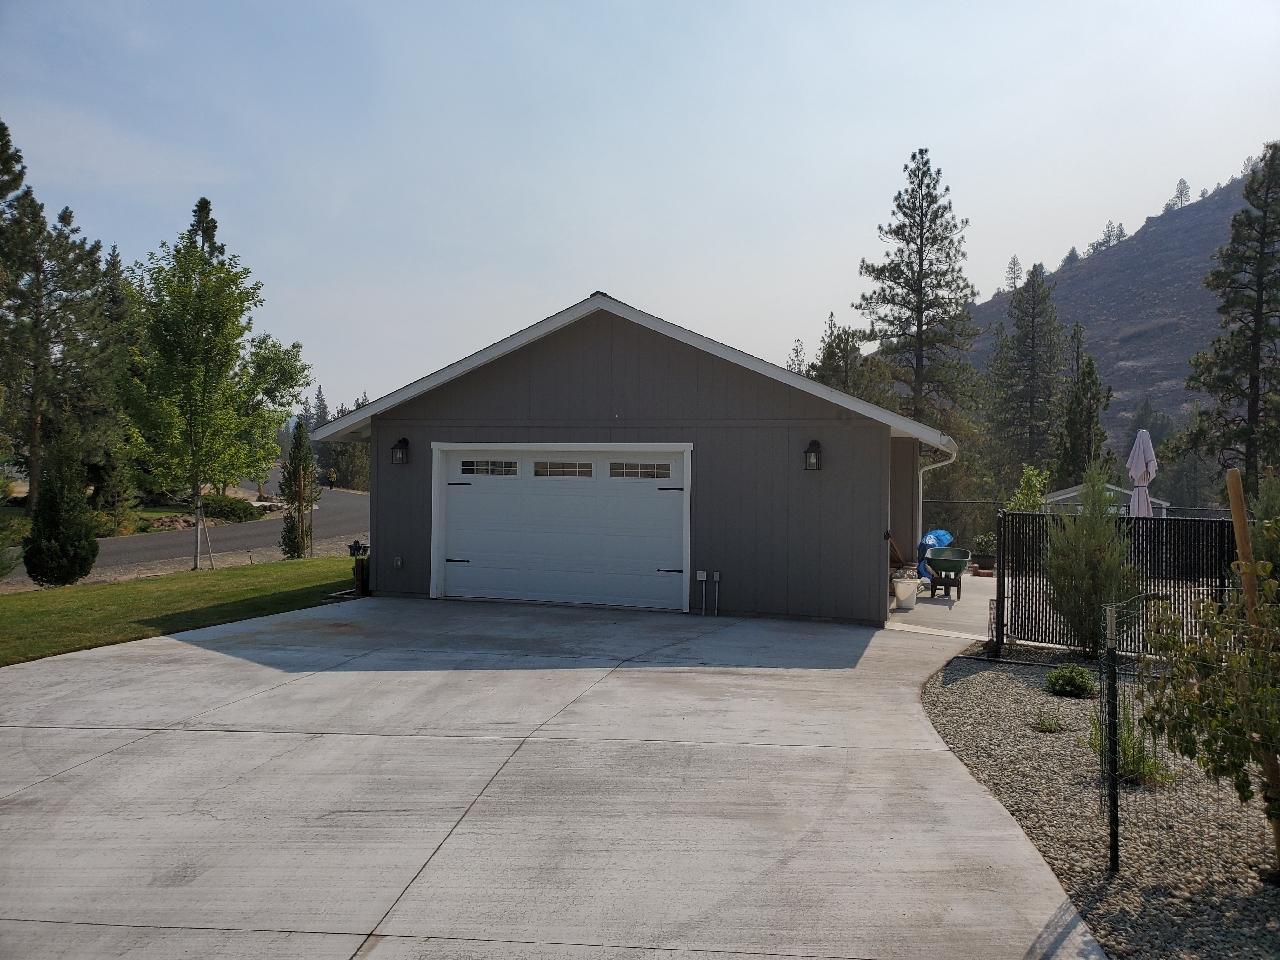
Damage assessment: no_damage